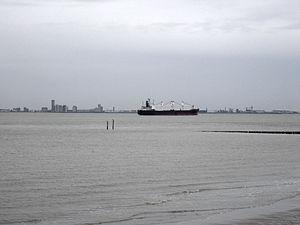
L'Escaut occidental est un bras de mer de Zélande. Contrairement à l'Escaut oriental, le Grevelingen et le Haringvliet, il n'a pas été barré à l'occasion des travaux du Plan Delta : il est en effet le point d'accès maritime du port d'Anvers.